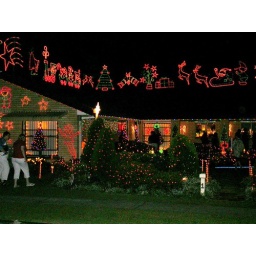
Celebrating Christmas with greater greenhouse gas emissions. A house down the street from my parents' house in Australia.